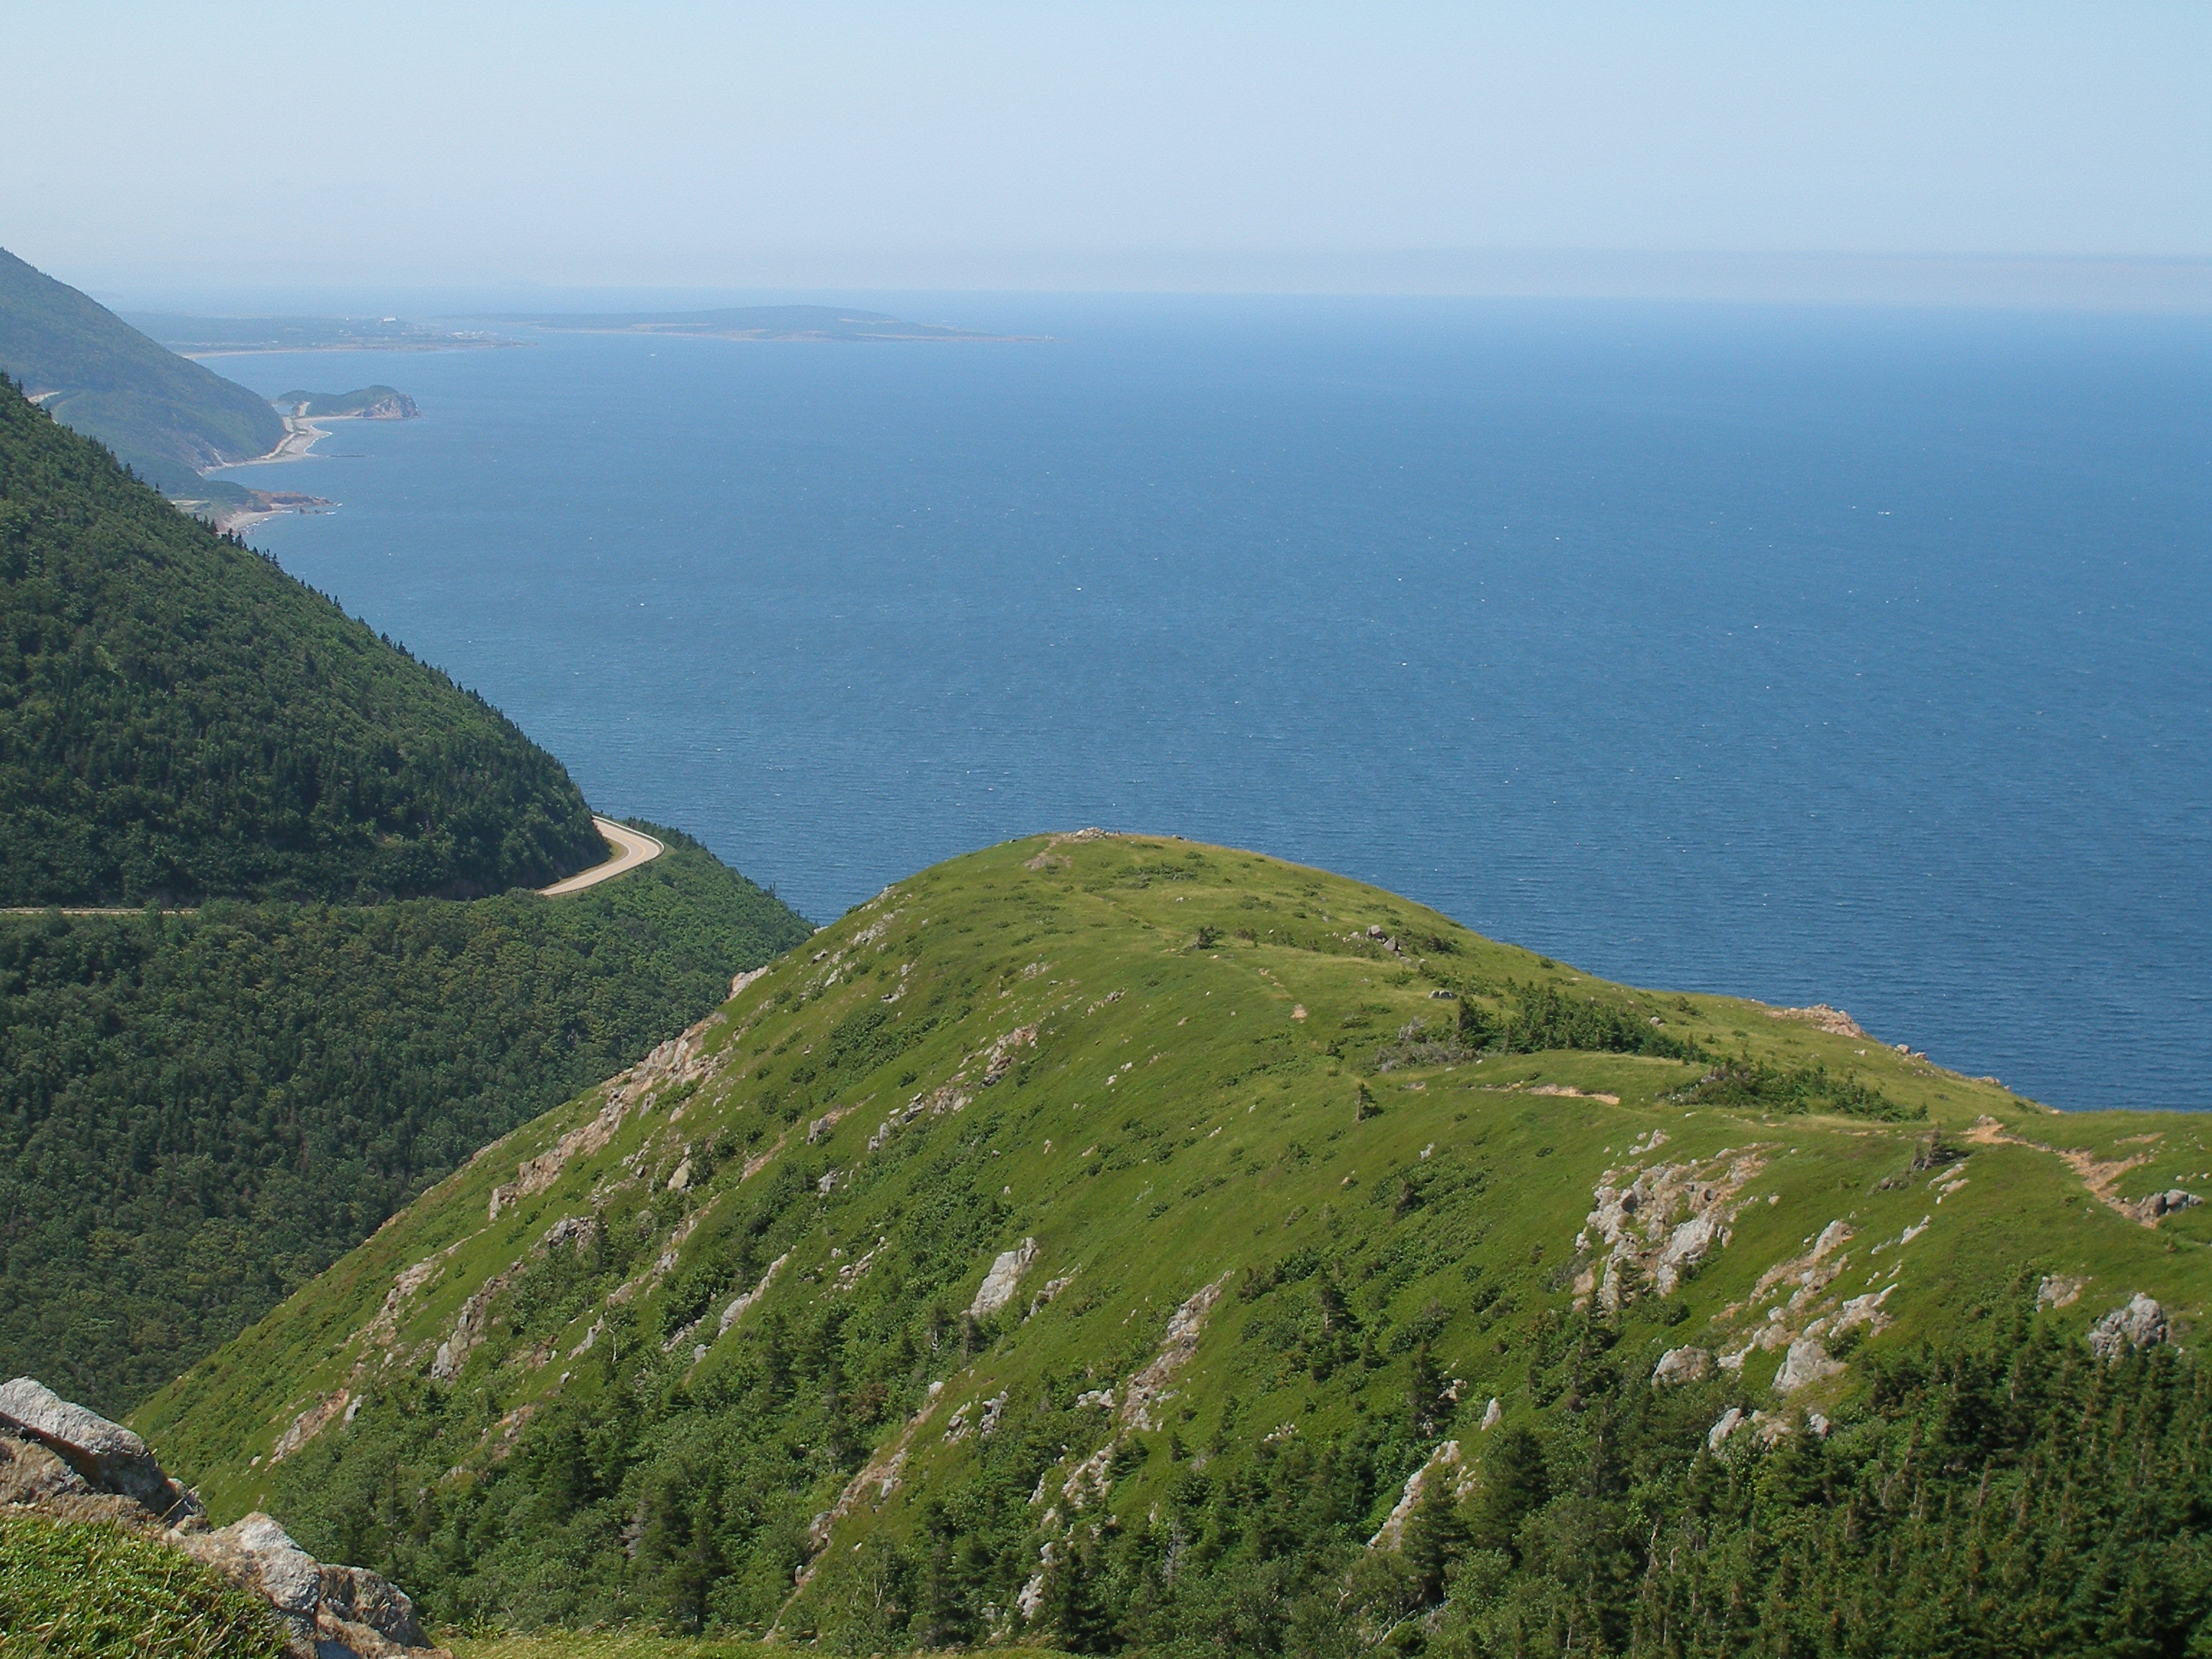
sea, coast, horizon, mountain, hill, mountain range, cliff, bay, fjord, reservoir, highland, terrain, ridge, vista, fell, loch, cape, landform, aerial photography, cape breton, geographical feature, promontory, cabot trail